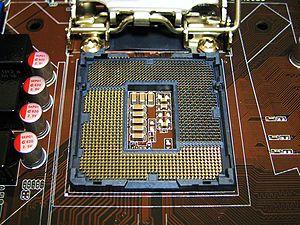
Le LGA1156 est un socket permettant de connecter des processeurs Intel compatibles. Il s'appelait précédemment LGA1160.
La marque Core i5 d'Intel est utilisée pour ses microprocesseurs de milieu-haut de gamme de chaque génération depuis 2009. Elle se situe entre les Core i3, Core i7 et Core i9 de la même génération, mais un i5 standard de tension d'alimentation et de génération donnée peut être plus rapide qu'un i7 d'une génération plus ancienne ou de même génération et de spécification ULV destiné aux portables.